European plaice

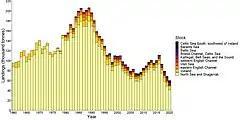

The European plaice is characterized, on their dorsal side, by their dark green to dark brown skin, blotched with conspicuous, but irregularly distributed, orange spots. The ventral side is pearly white. The skin is smooth with small scales. They are able to adapt their colour somewhat to match that of their surroundings, but the orange spots always remain visible. The skin lacks any prickles.